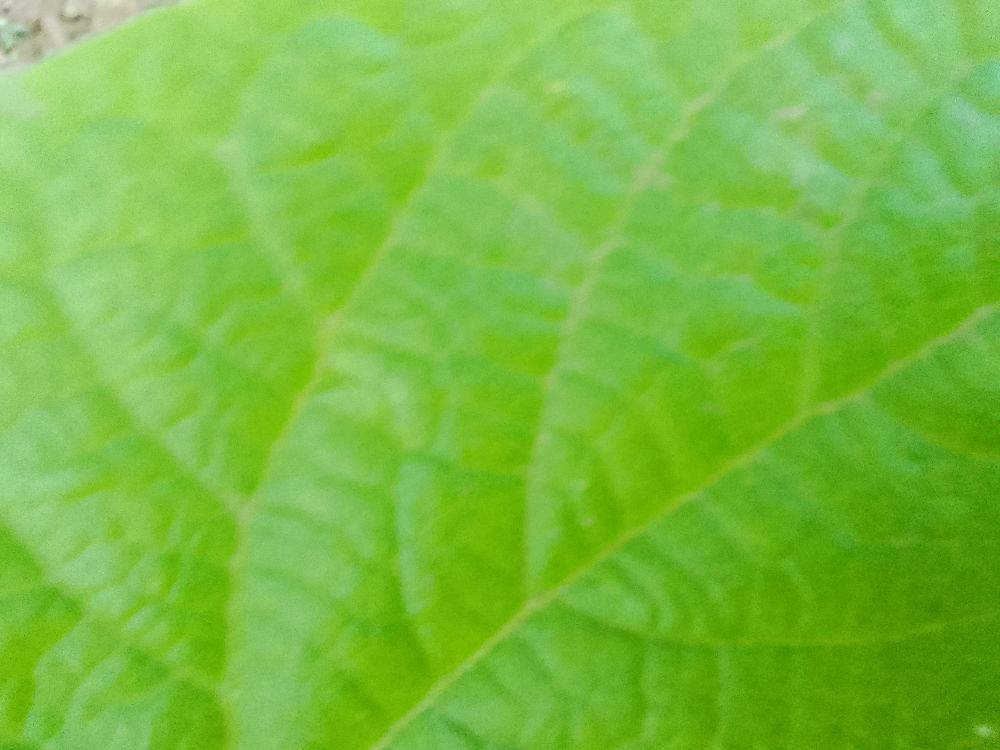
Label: healthy